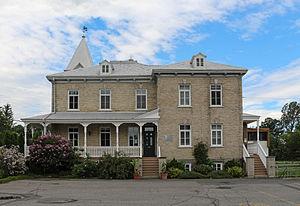
Presbytère de Saint-Henri, Saint-Henri, Québec, Canada
Saint-Henri est une municipalité du Québec, située dans la MRC de Bellechasse dans la Chaudière-Appalaches. Aussi nommée Saint-Henri-de-Lévis, elle est la plus grande municipalité du MRC de Bellechasse avec plus de 5600 habitants.